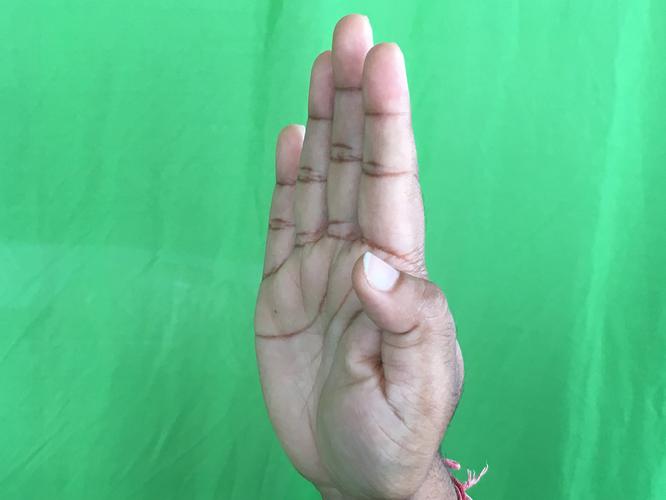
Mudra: Pathaka
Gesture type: single_hand